White tiger

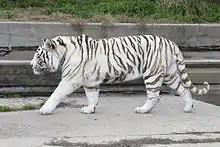
A white tiger at the Madrid Zoo

White tigers have been recorded in India since 16th century CE. The first white tiger was captured in 1915. A white tiger named Mohan was captured by the king of Rewa, Martand Singh, in 1951 from the forest of Sidhi district, which is now part of the Sanjay Dubri Tiger Reserve. White tigers found in zoos around the world are the offspring of Mohan. White Bengal tigers are distinctive due to the color of their fur. The white fur is caused by a lack of the pigment pheomelanin, which is found in Bengal tigers with orange color fur. When compared to orange Bengal tigers, the white Bengal tigers tend to grow faster and become heavier than the orange Bengal tiger. They also tend to be somewhat bigger at birth, and as fully grown adults. White Bengal tigers are fully grown when they are 2–3 years of age. White male tigers reach weights of and can grow up to in length. As with all tigers, the white Bengal tiger's stripes are like fingerprints, with no two tigers having the same pattern. The stripes of the tiger are a pigmentation of the skin; if an individual were to be shaved, its distinctive coat pattern would still be visible.